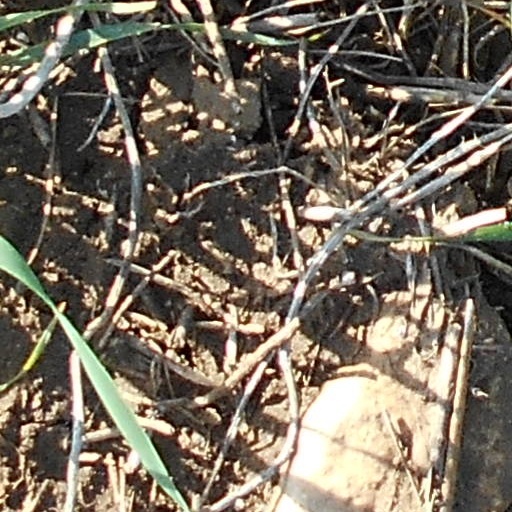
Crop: wheat